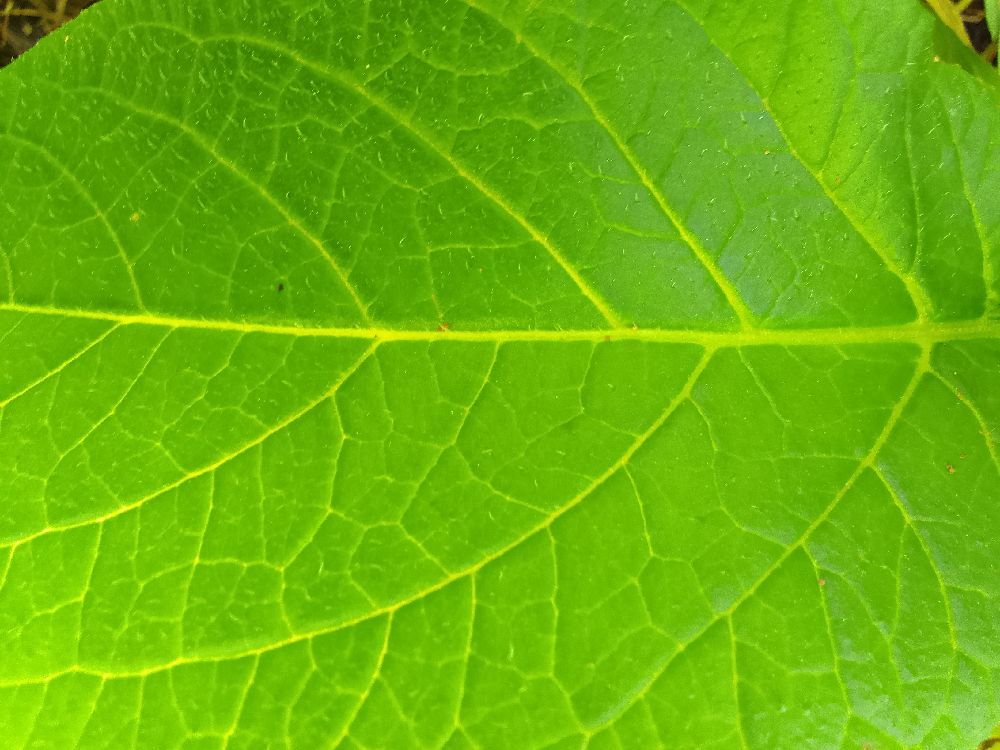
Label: Healthy